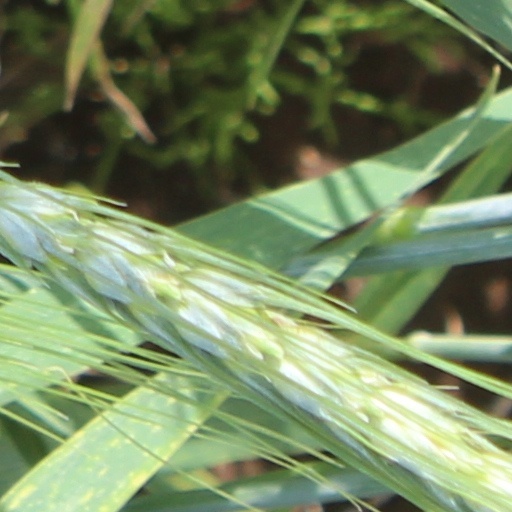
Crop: wheat